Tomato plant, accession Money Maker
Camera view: vertical (180 deg); turntable rotation: 30 degrees
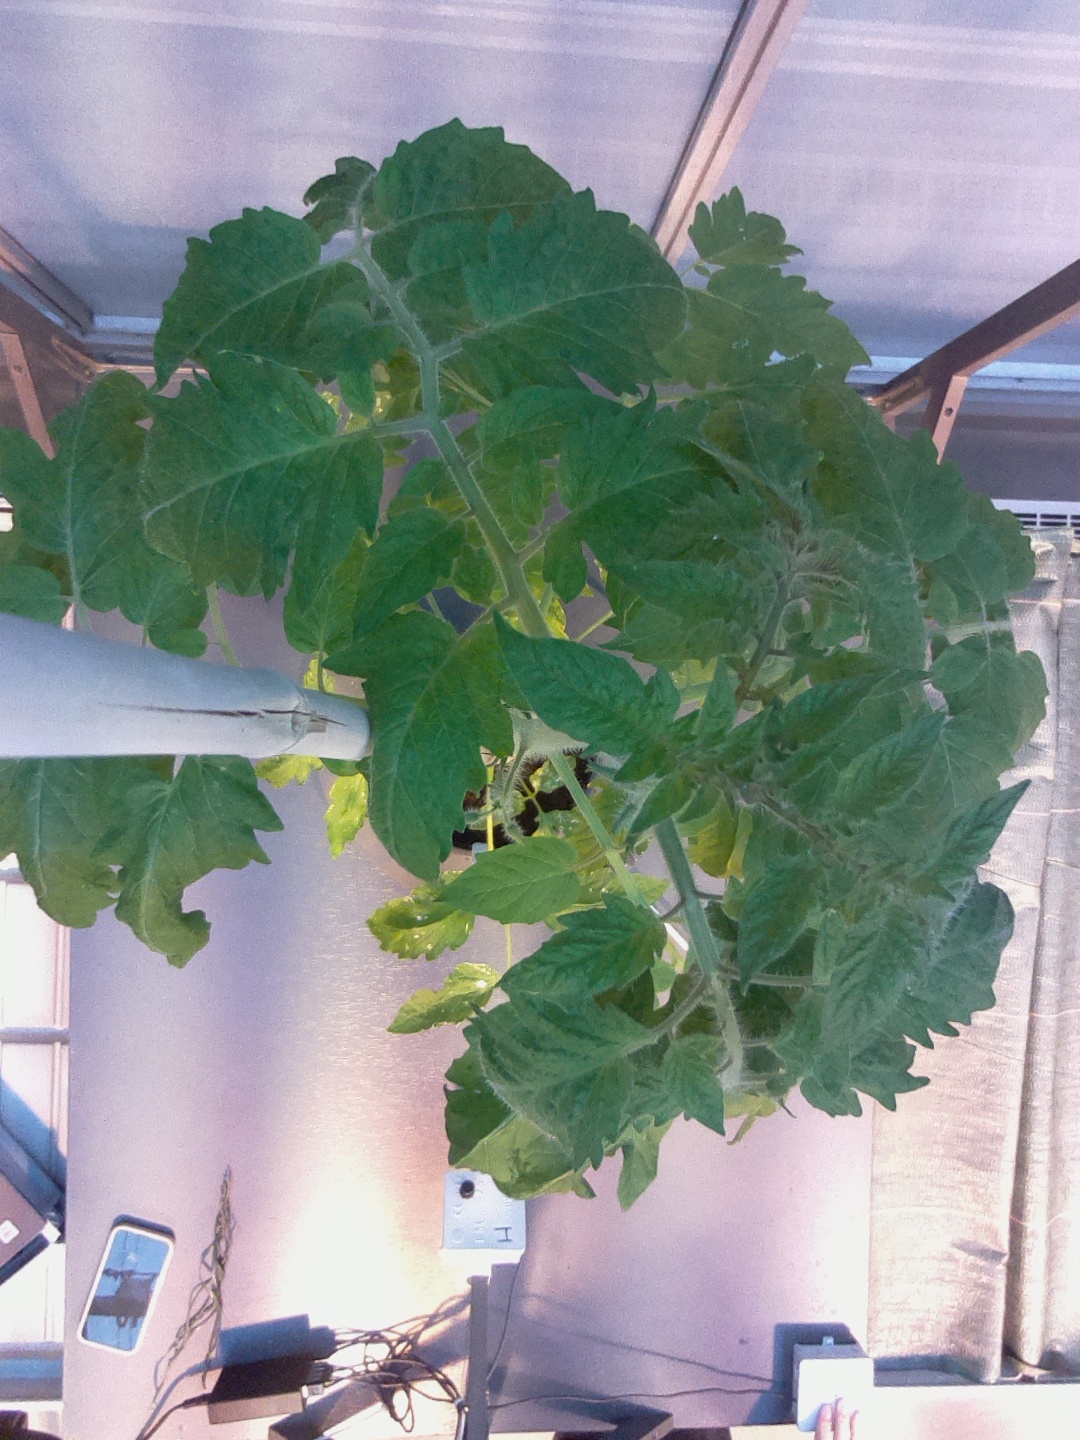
BBCH growth stage 60: First flowers open